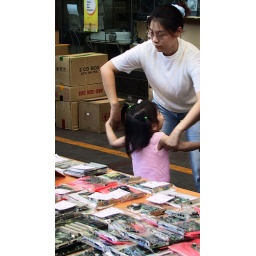
In Seoul markets in the street are not just for food, clothes or accessories for the house...